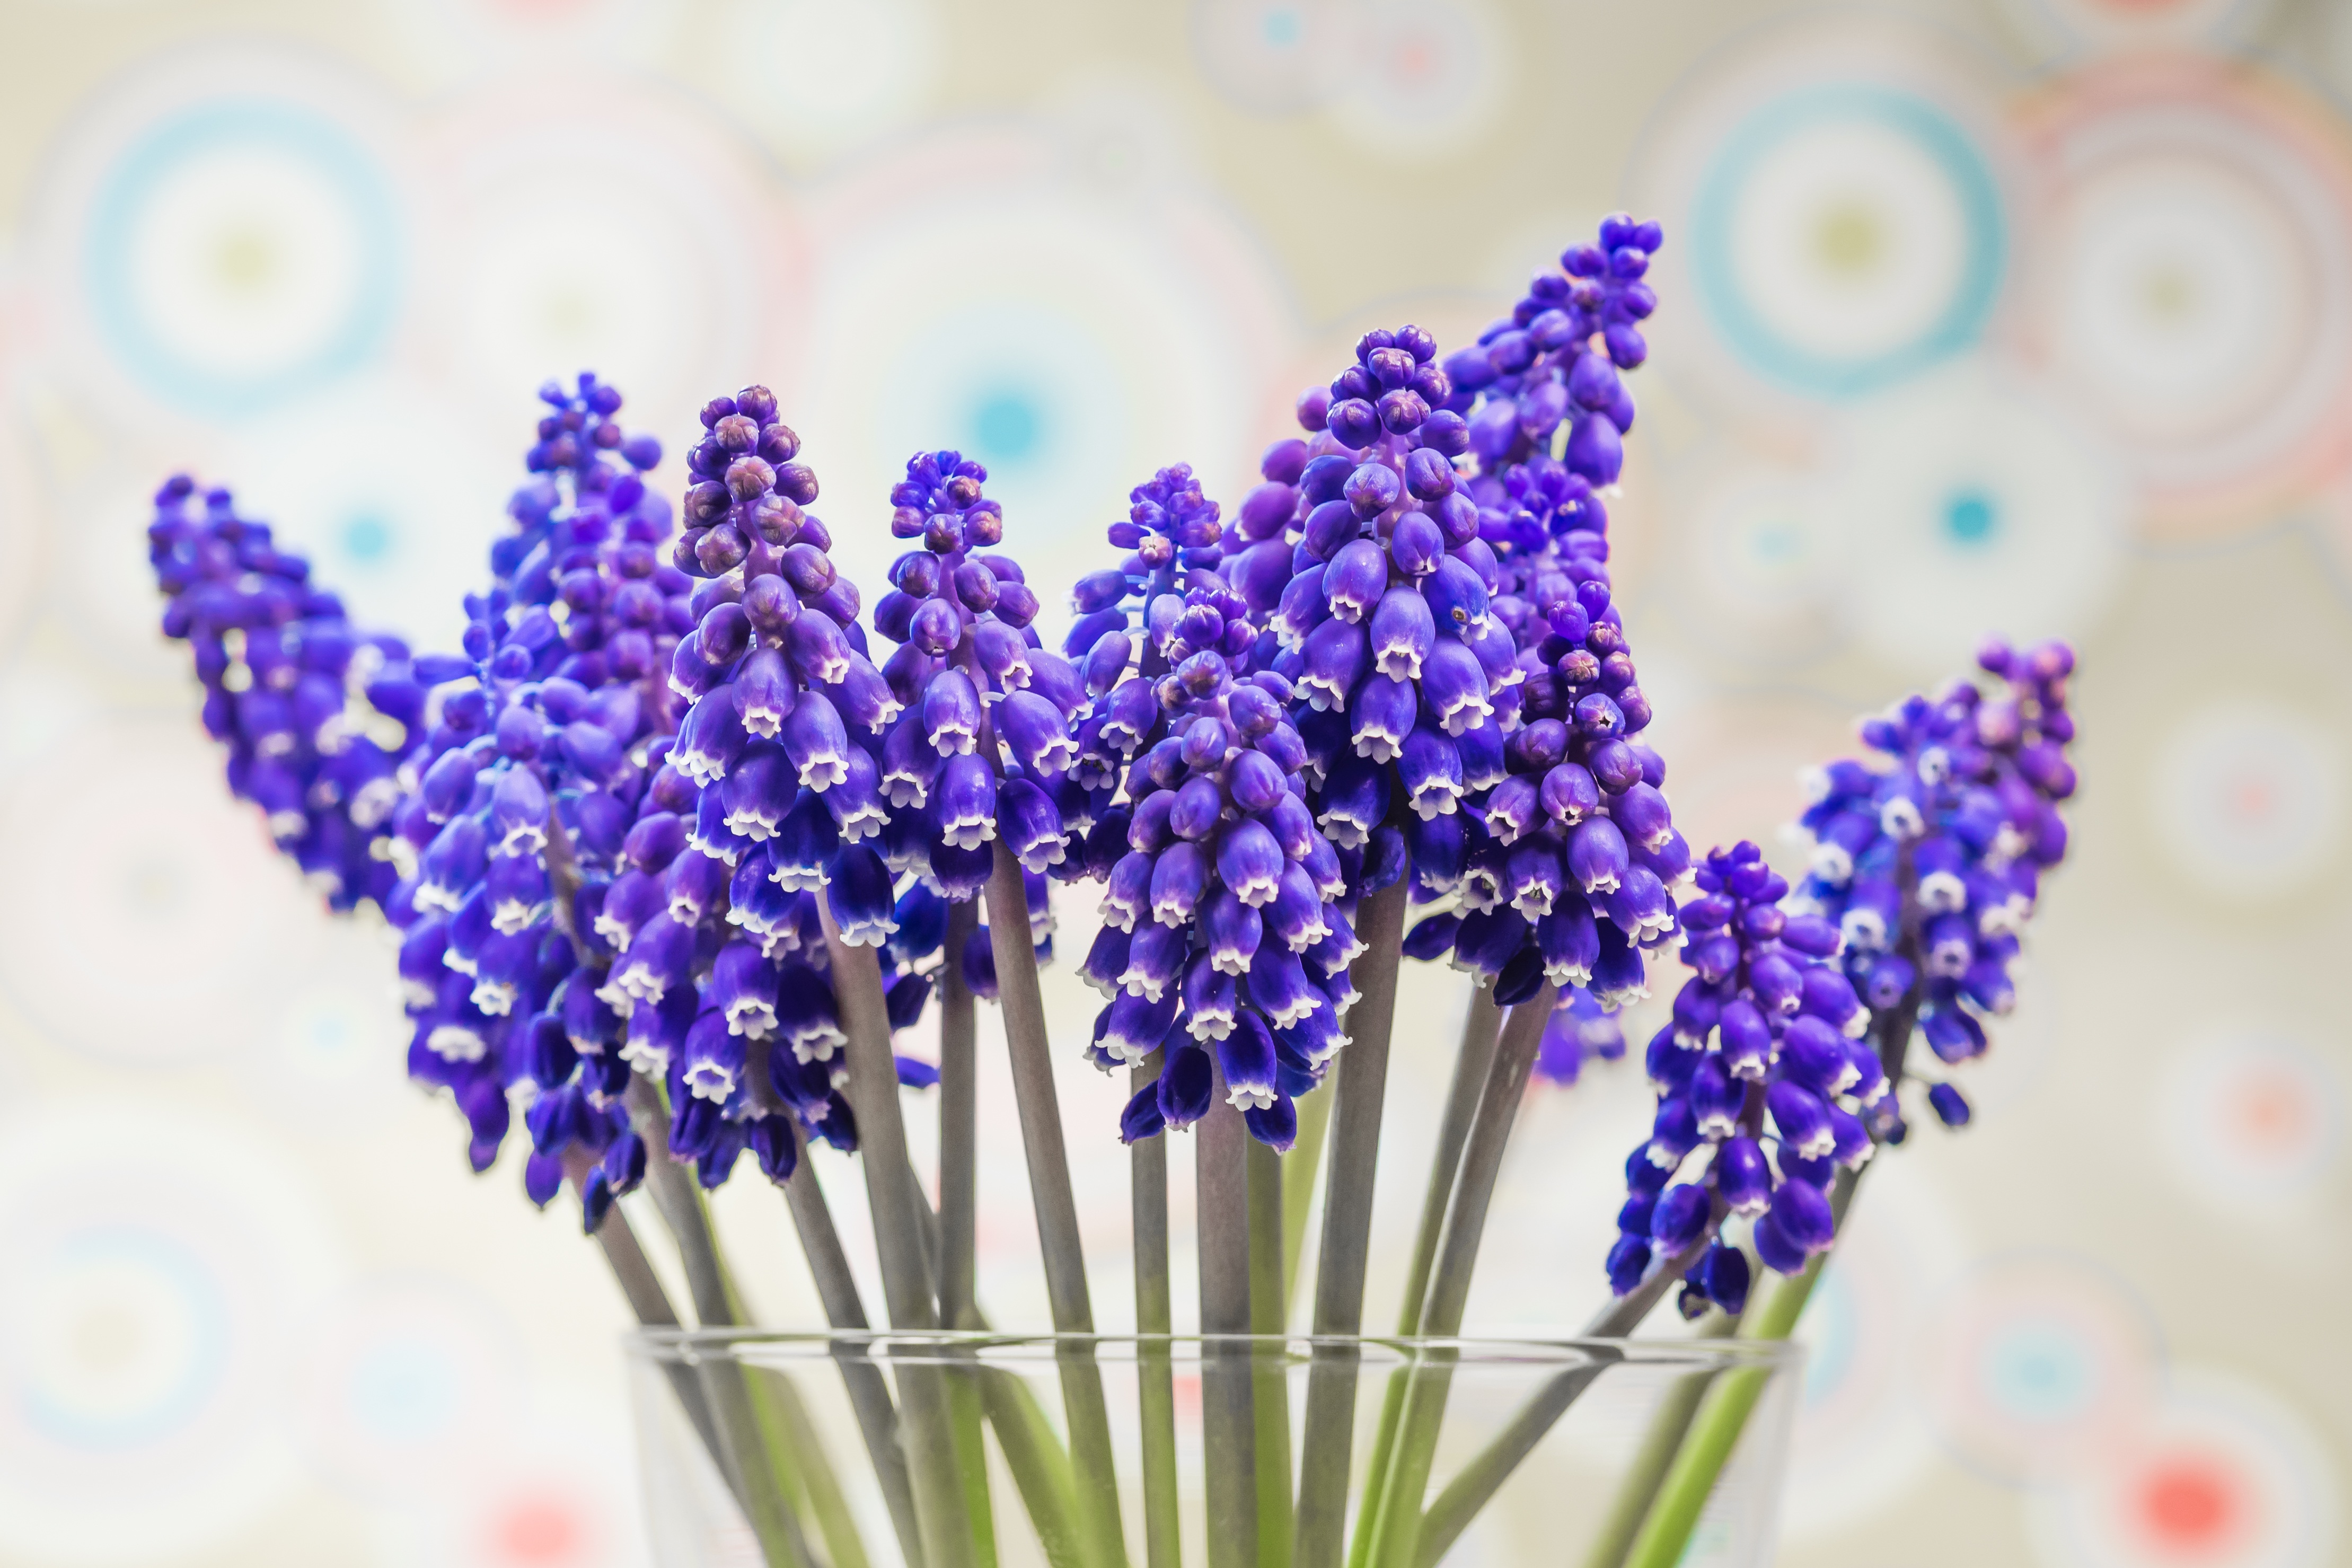
blossom, plant, flower, bloom, bell, spring, macro, blue, hanging, colorful, garden, close, flora, lavender, bright, muscari, hyacinth, macro photography, ornamental plant, garden plant, flowering plant, flower bouquet, inflorescences, grape hyacinth, muscari racemosum, land plant, english lavender